Answer in natural language. How many Chairs are visible in the scene? Choose between the following options: 2, 5, 1, 4 or 6
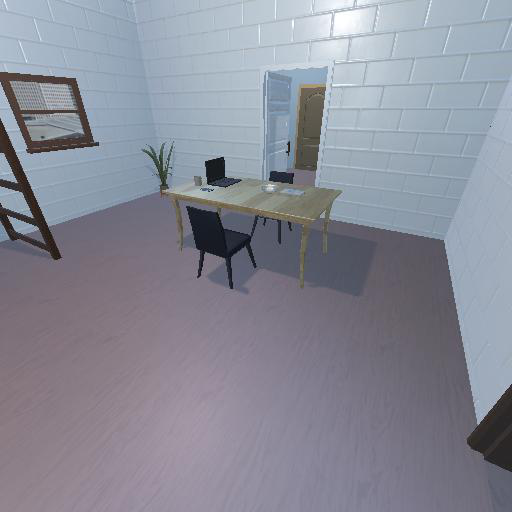
<answer>2</answer>